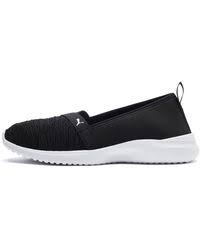
Label: Ballet Flat